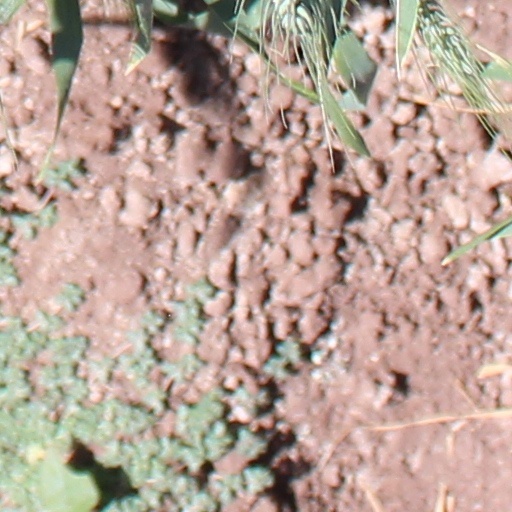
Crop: wheat